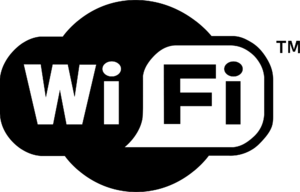
Wi-Fi
Wi-Fi, er et sæt standarder for trådløse datanet baseret på IEEE 802.11-specifikationerne.